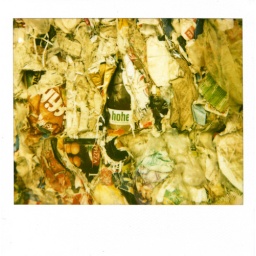
Hohe, bottle in rubbish, at the Puyfelik old paper press factory in Breda.